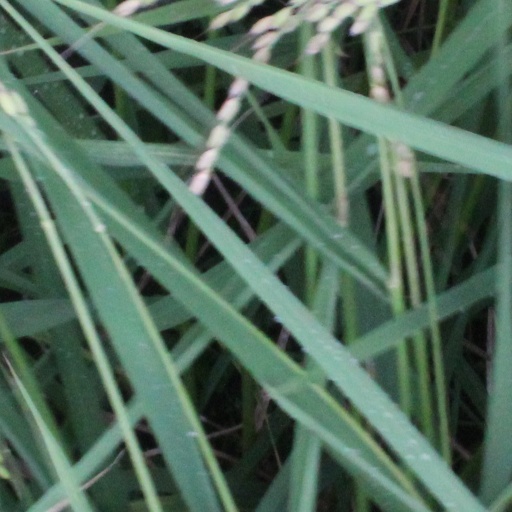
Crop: rice